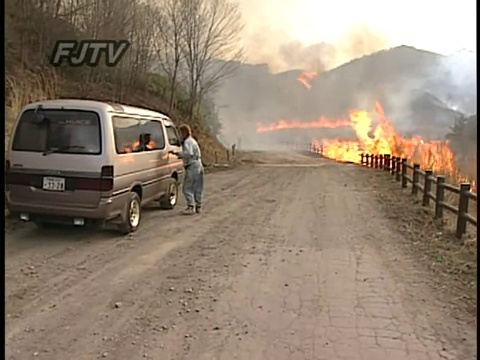
Fire: yes
Smoke: yes